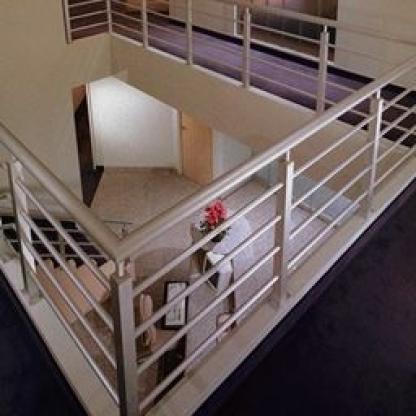
Scene: Indoor